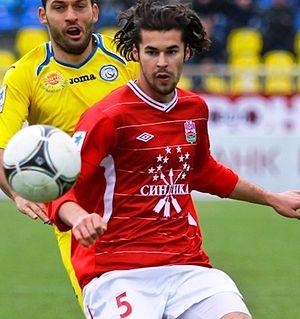
Adnan Zahirović, né le 23 mars 1990 à Banja Luka, est un footballeur bosnien évoluant au poste de milieu de terrain. Il joue au Royal Excelsior Virton en Belgique.